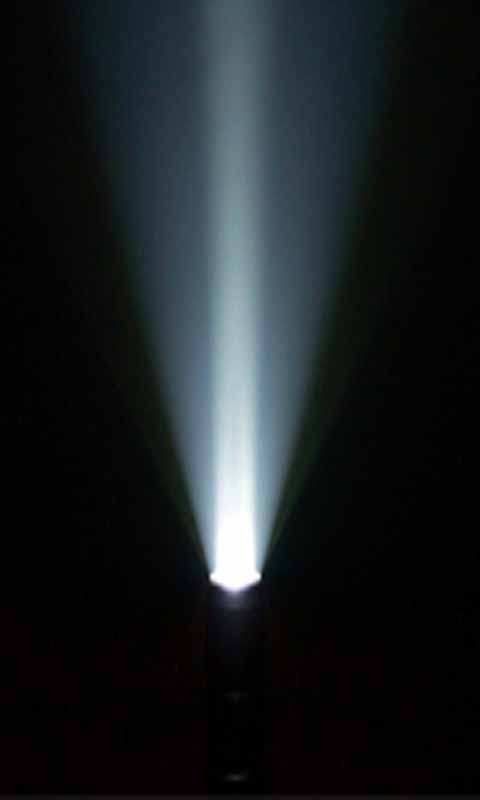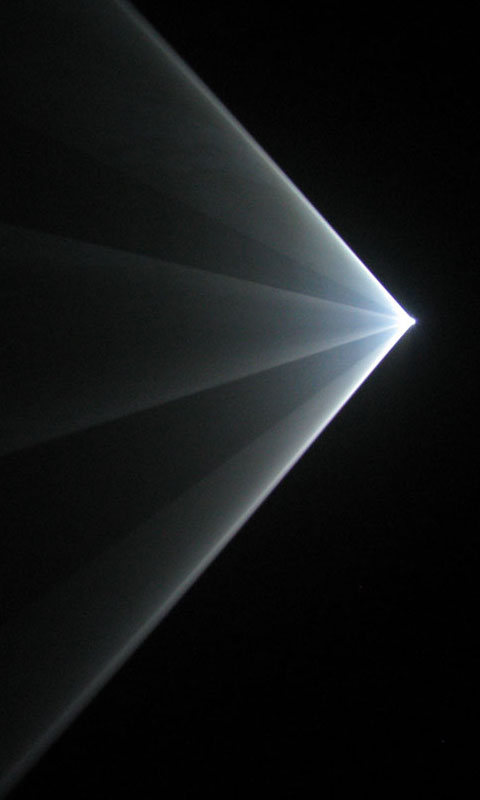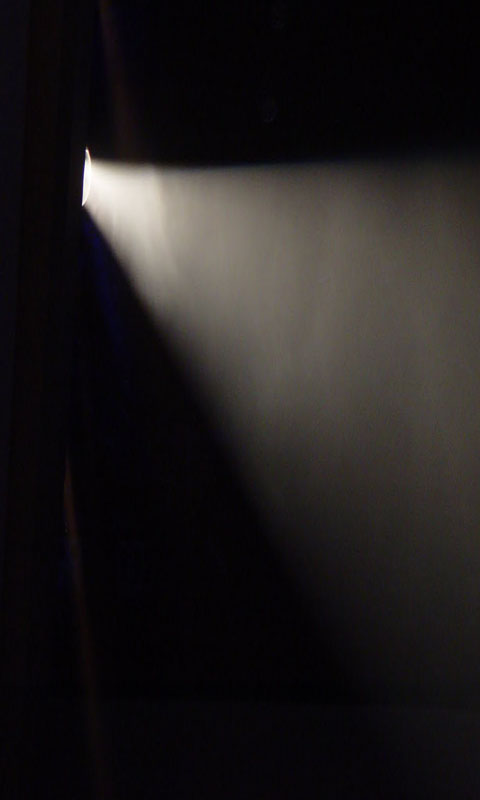
Flash Light Free 2015
Category: Appstore for Android
The brightest flash light app for android It's inescapable. One day your keys fall at the back your seat in the auto and the roof light is of no assistance. Fortunately, you downloaded that flash light application that transforms the blaze from your cam into a moment flash light. This application additionally proves to be useful amid power outages, shock gatherings or in case you're simply excessively languid, making it impossible to get up and turn on the lights. Simply be cautious, flash light applications have a tendency to deplete your battery
Features: Flashlight